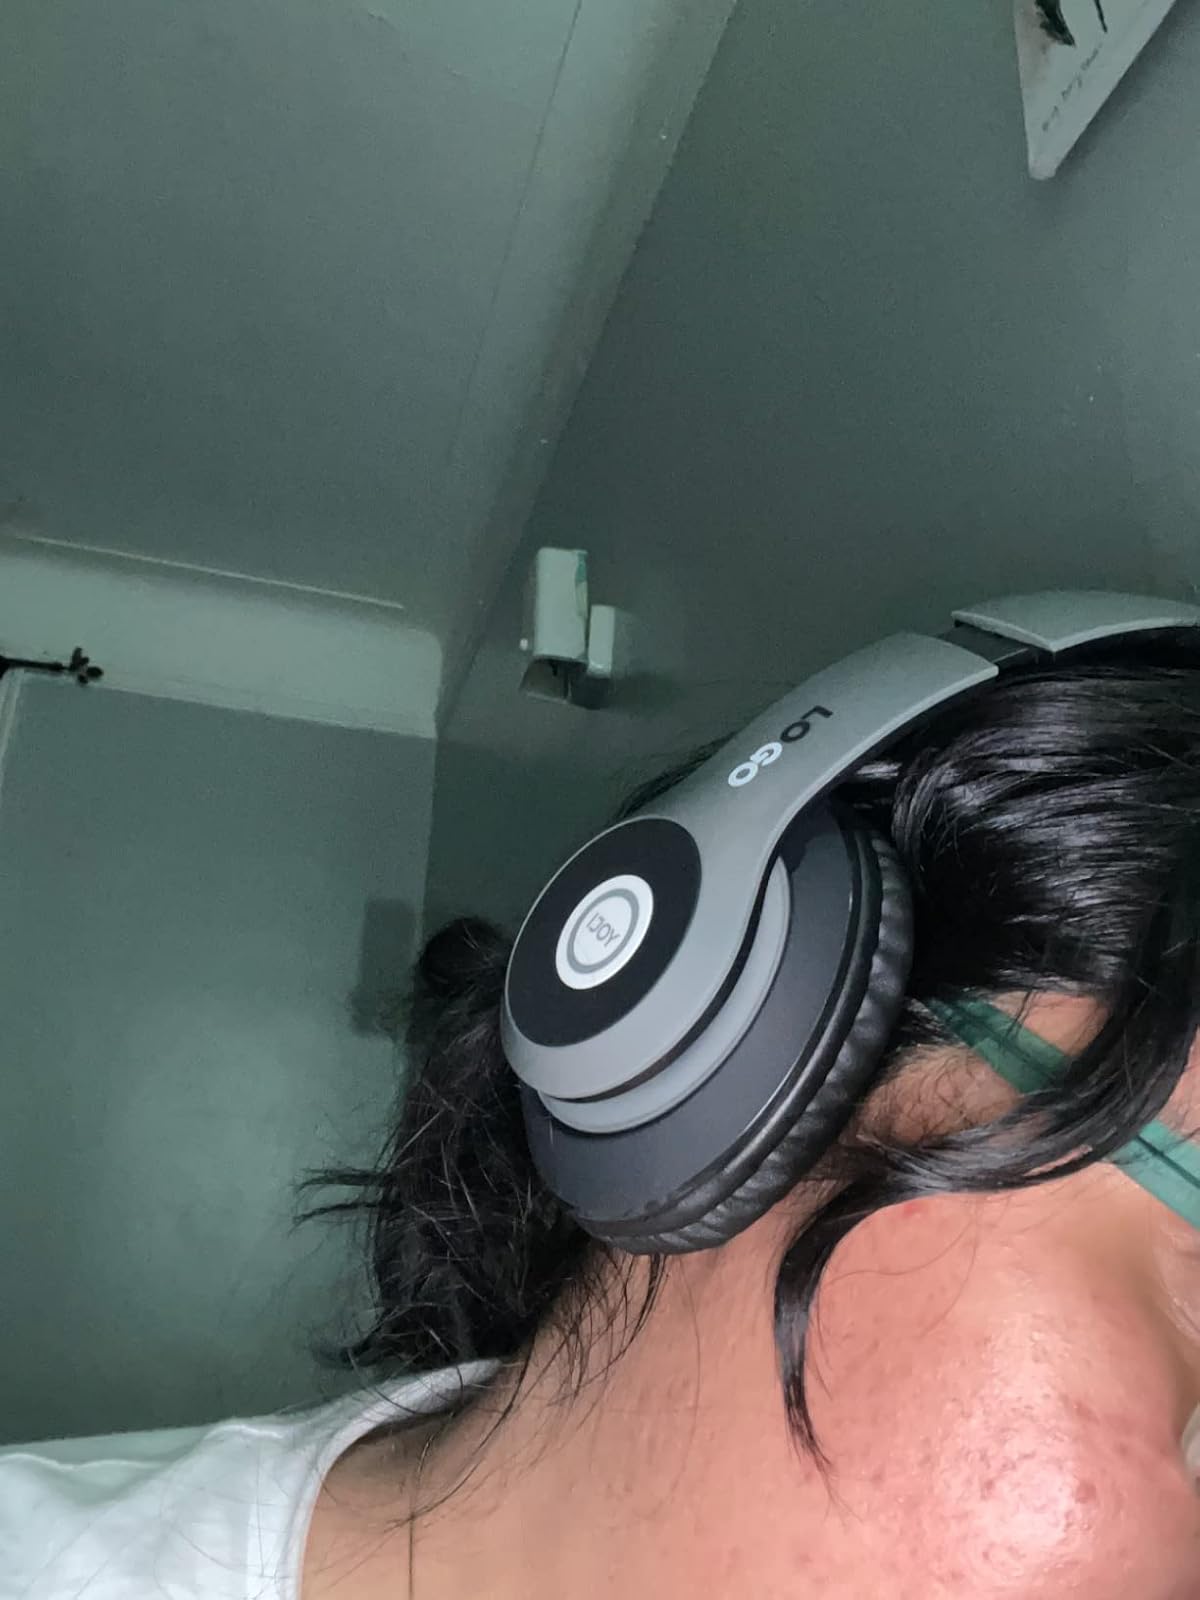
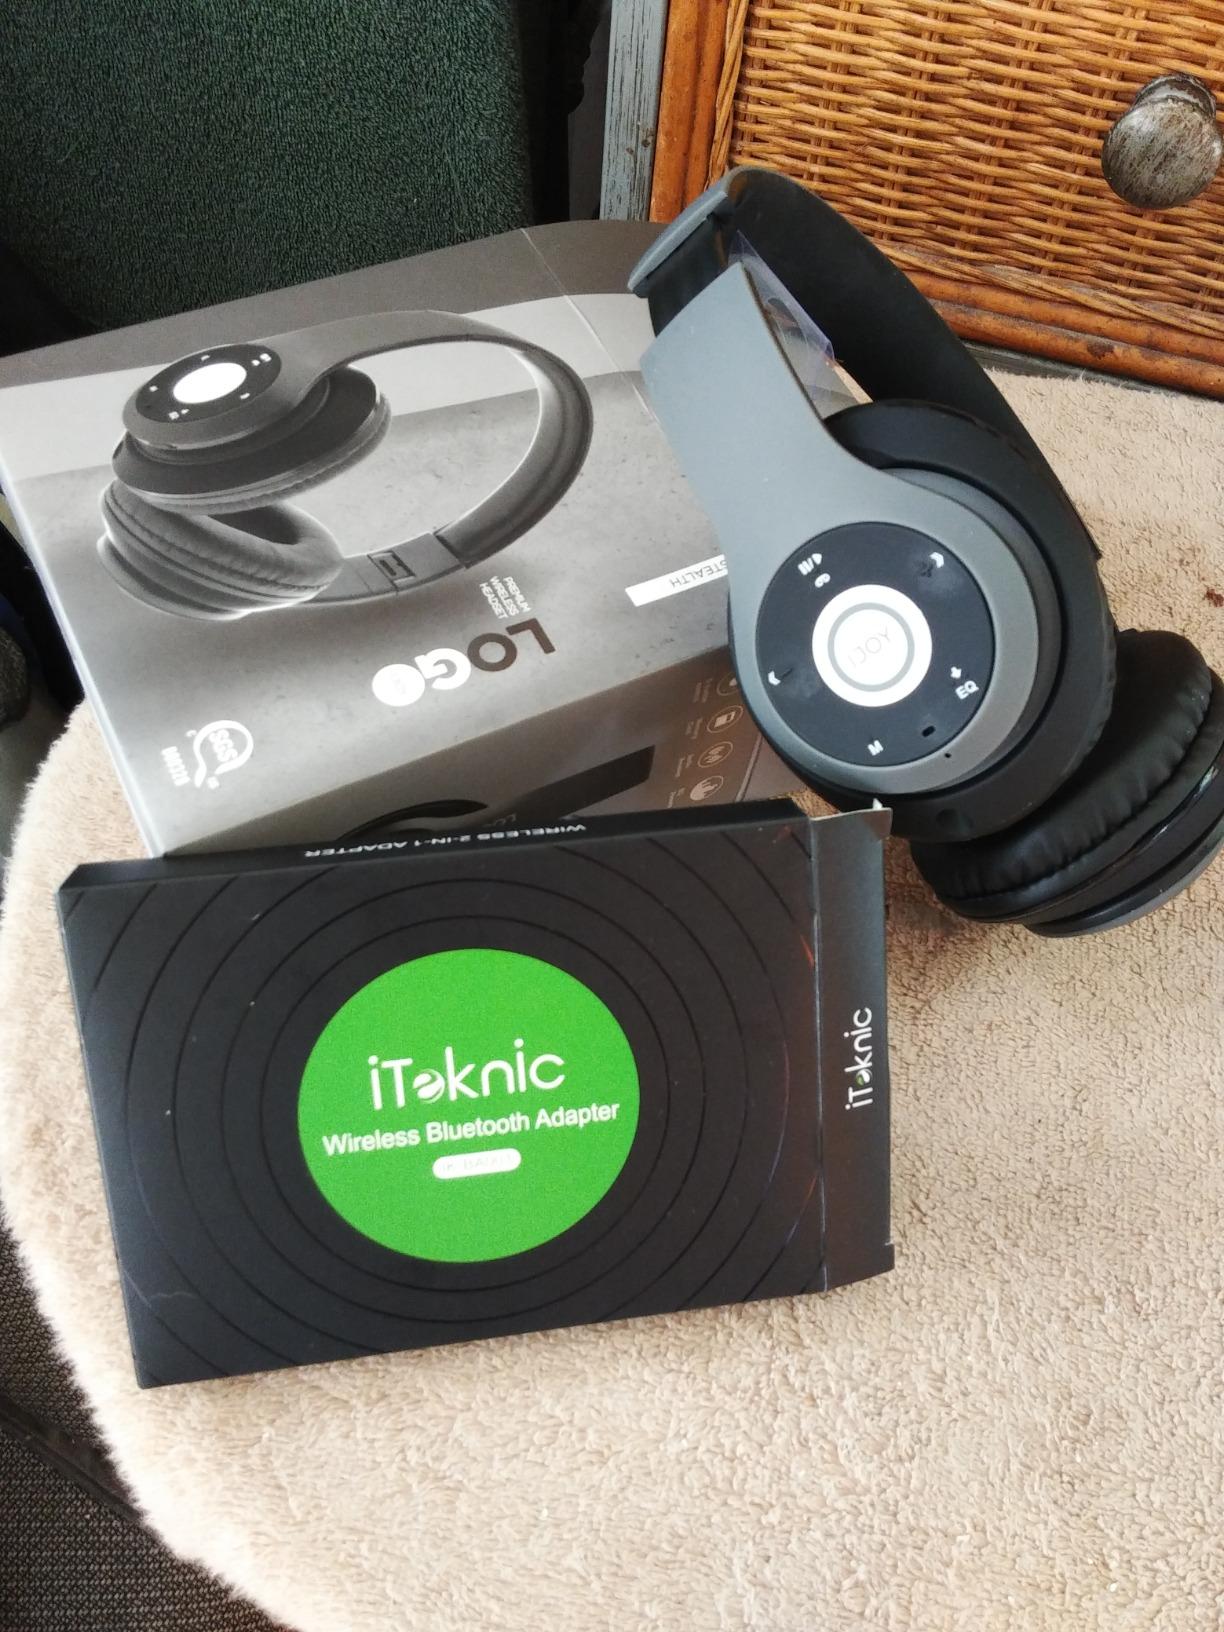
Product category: headphones
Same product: yes